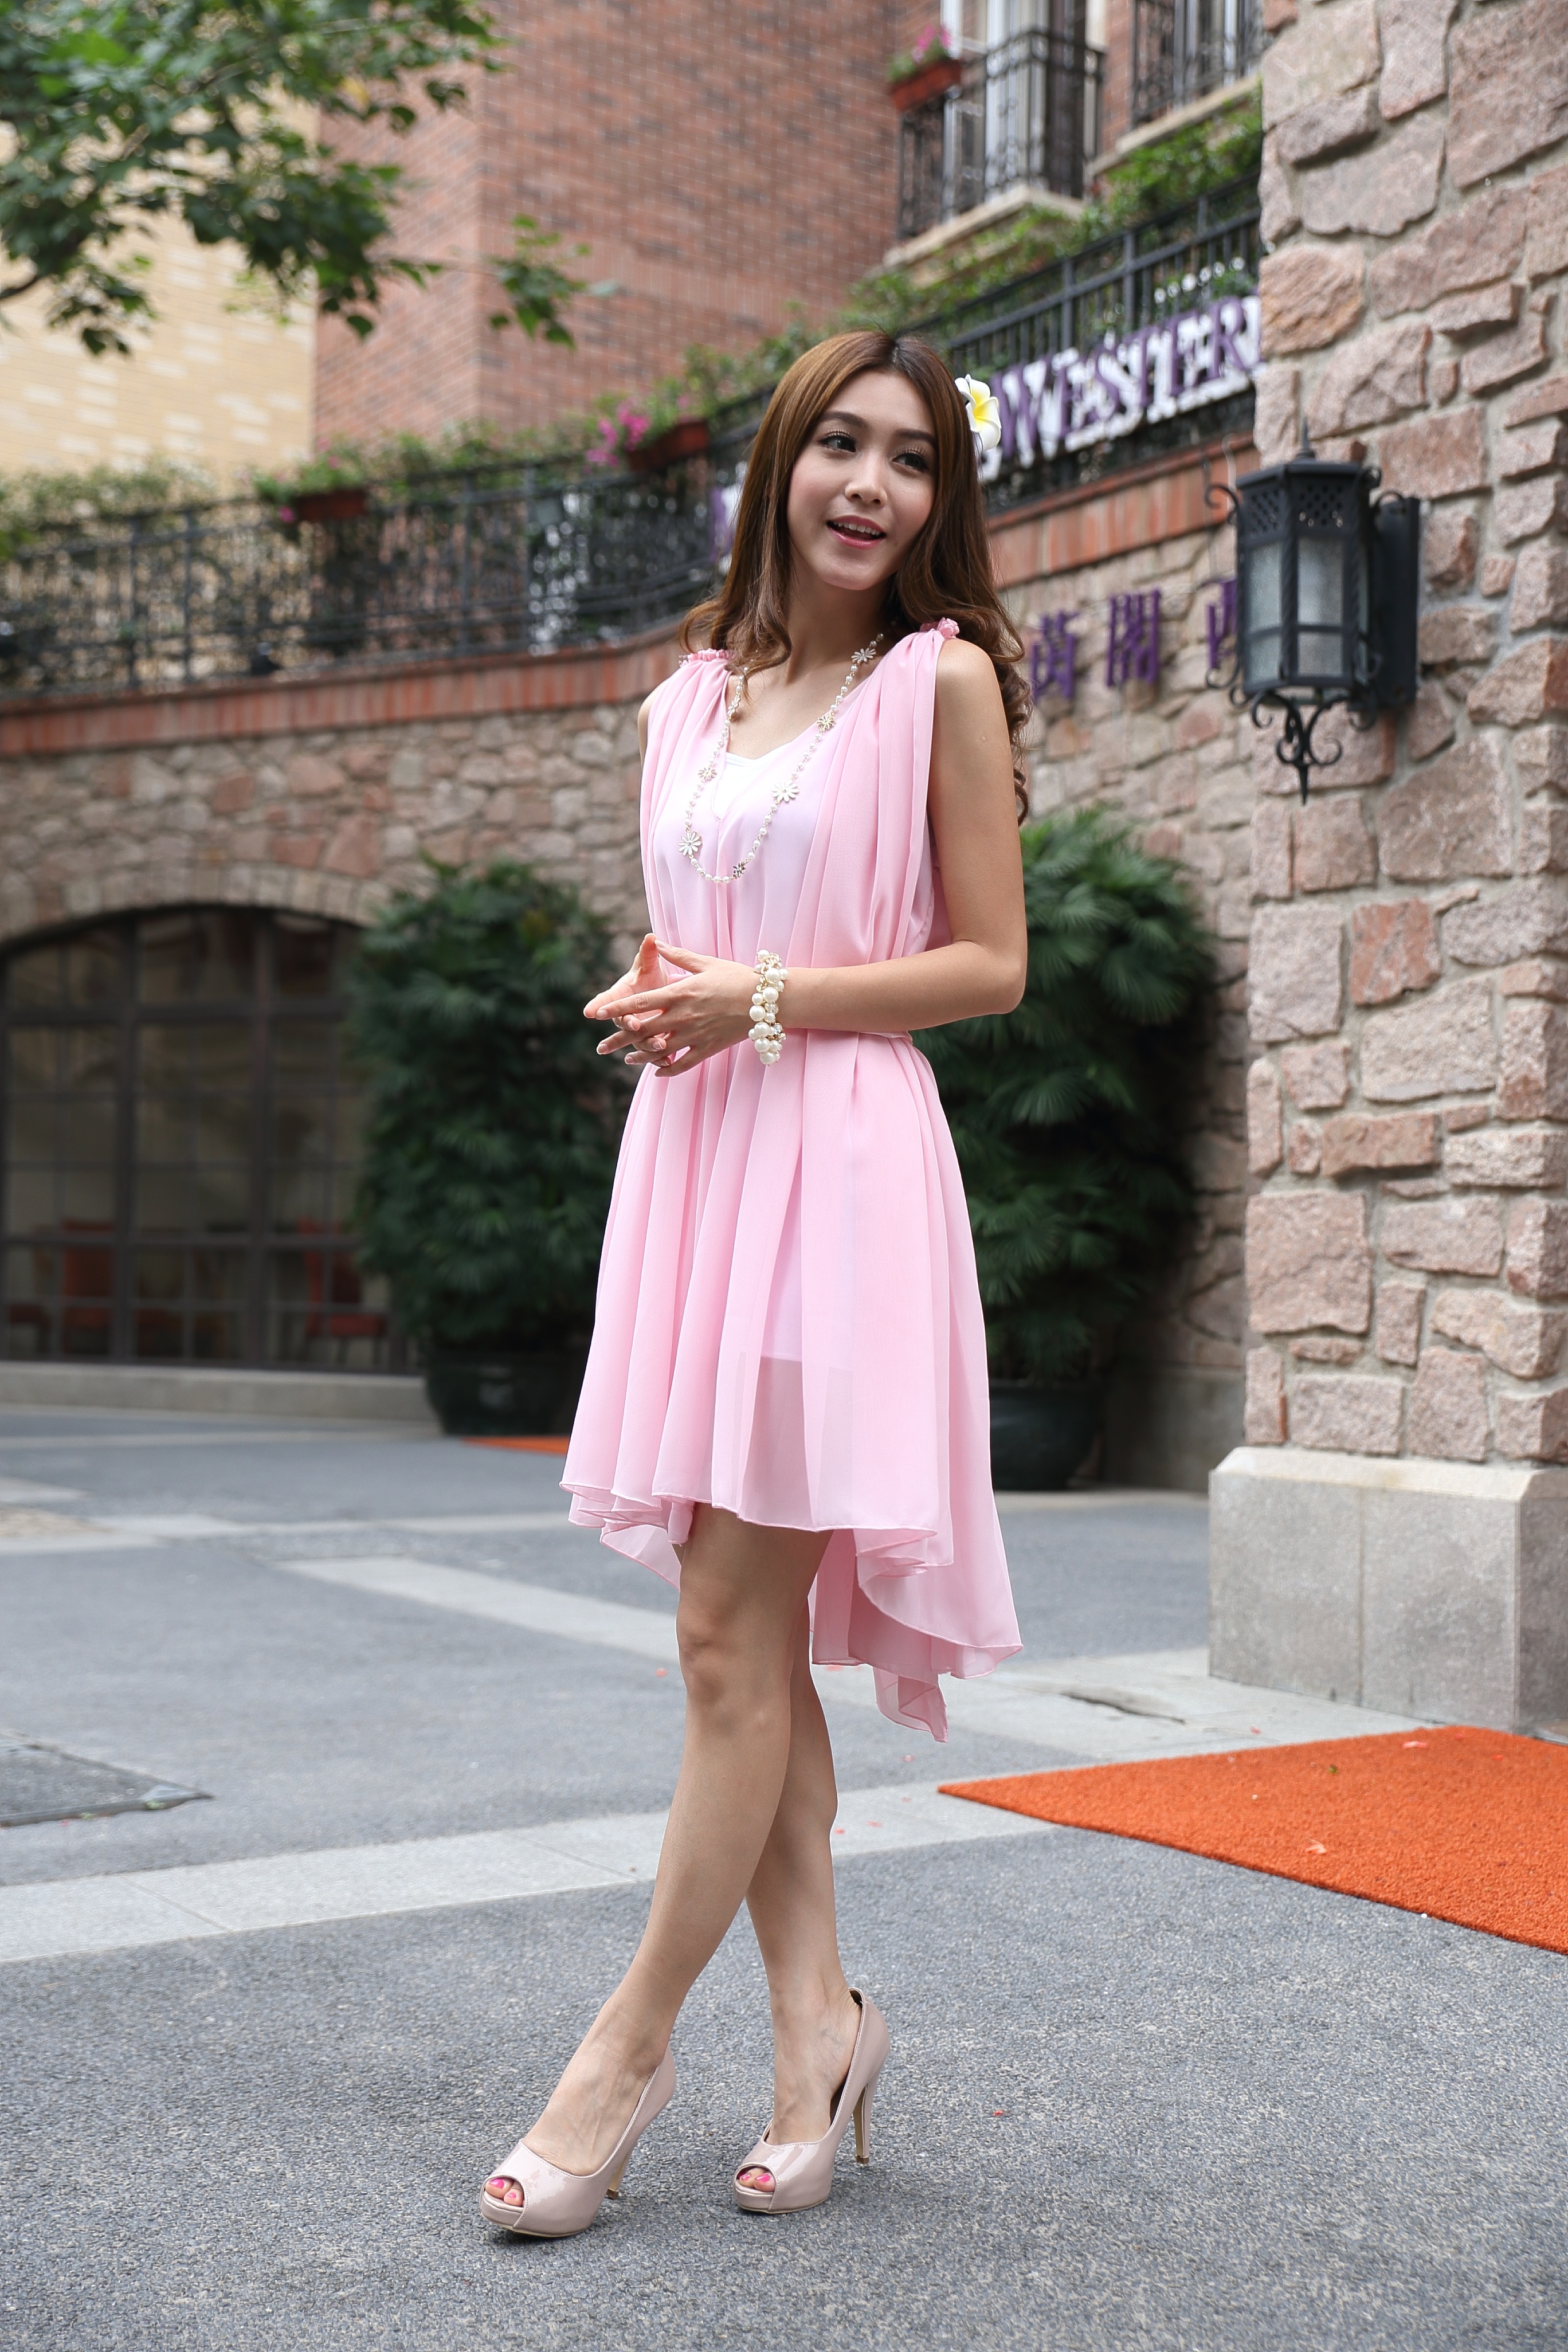
girl, woman, leg, model, young, spring, asia, fashion, clothing, lady, pink, wedding, dress, footwear, snapshot, beauty, style, mannequins, photo shoot, fairy skirt